Badung Regency

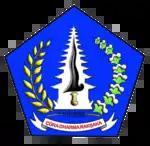
Kecak dancers in Uluwatu

Badung Regency is a regency ("kabupaten") of the province of Bali, Indonesia. Its regency seat is in the upland town of Mangupura. It covers districts to the west of the provincial capital of Denpasar, and it has a land area of 418.52 km. It is bordered by Tabanan Regency to its west, Denpasar City, Gianyar Regency and Bangli Regency to its east and Buleleng Regency to its north, and the Indian Ocean to its south. The population of the regency in mid-2022 was 549,527.